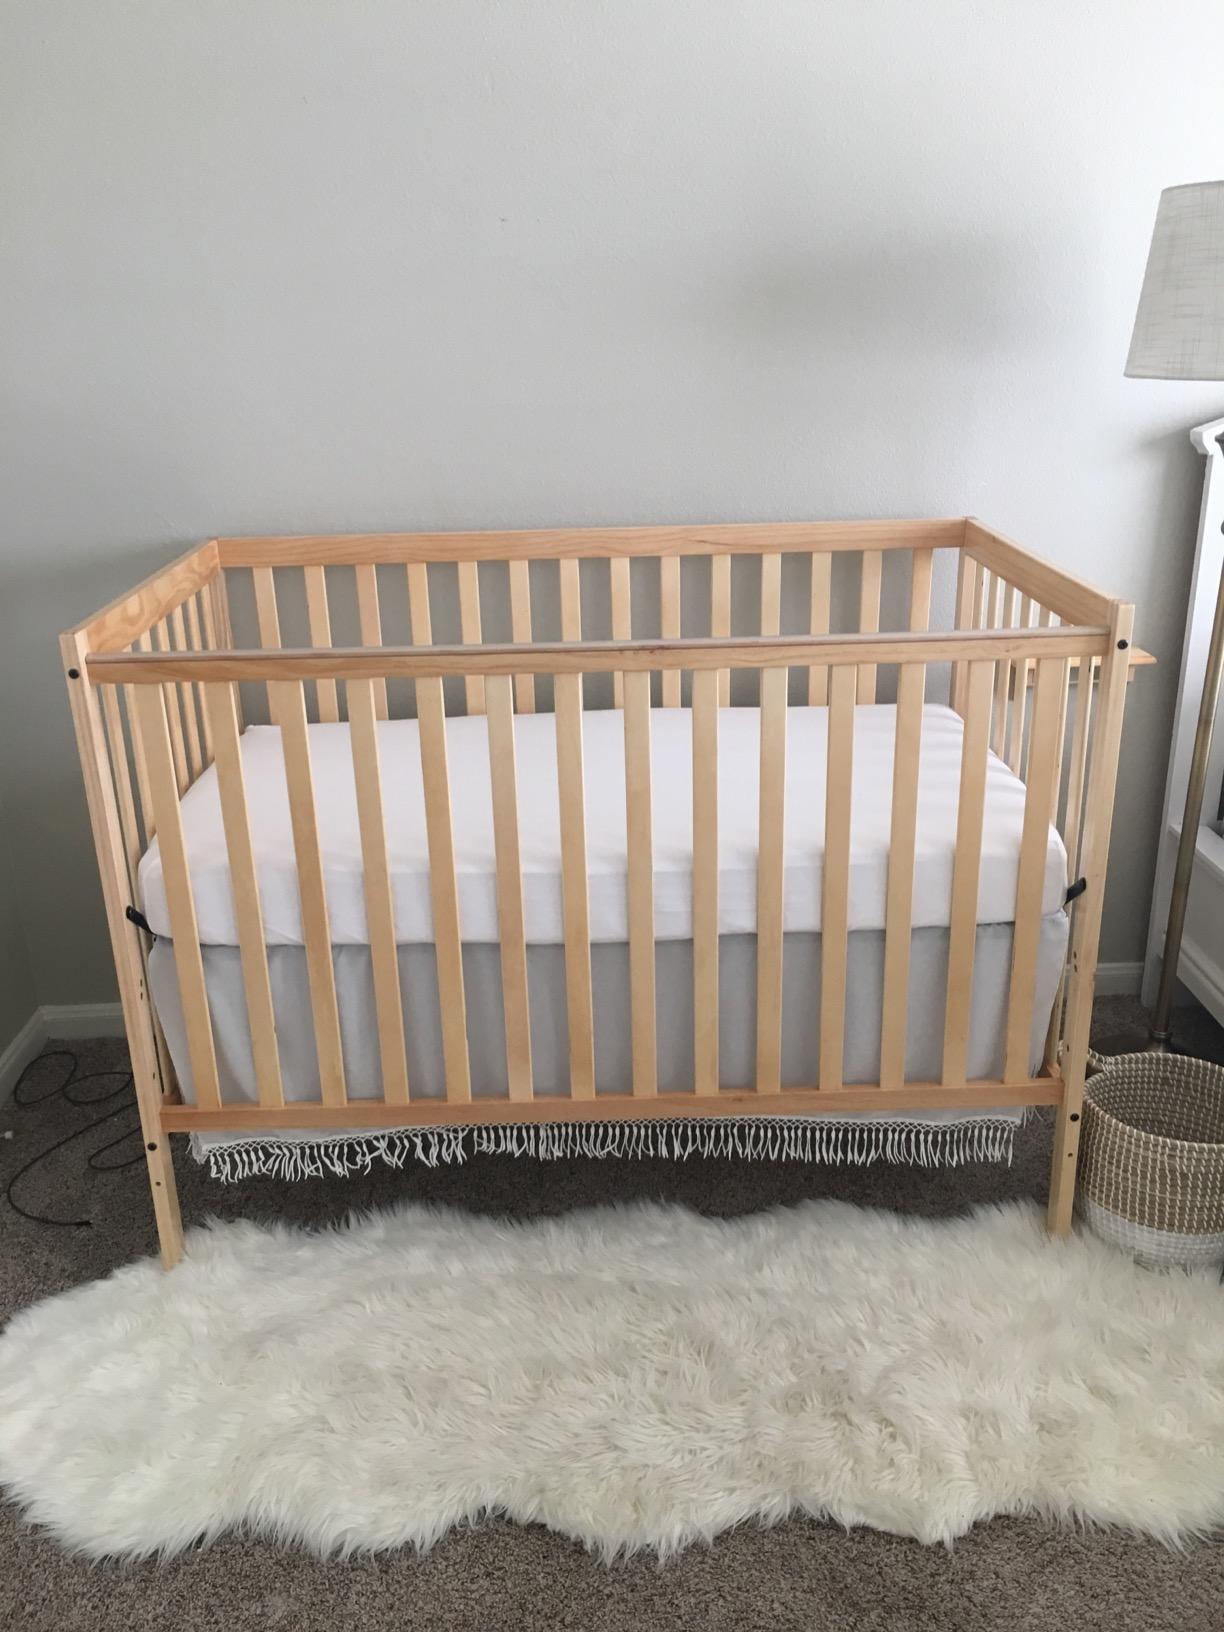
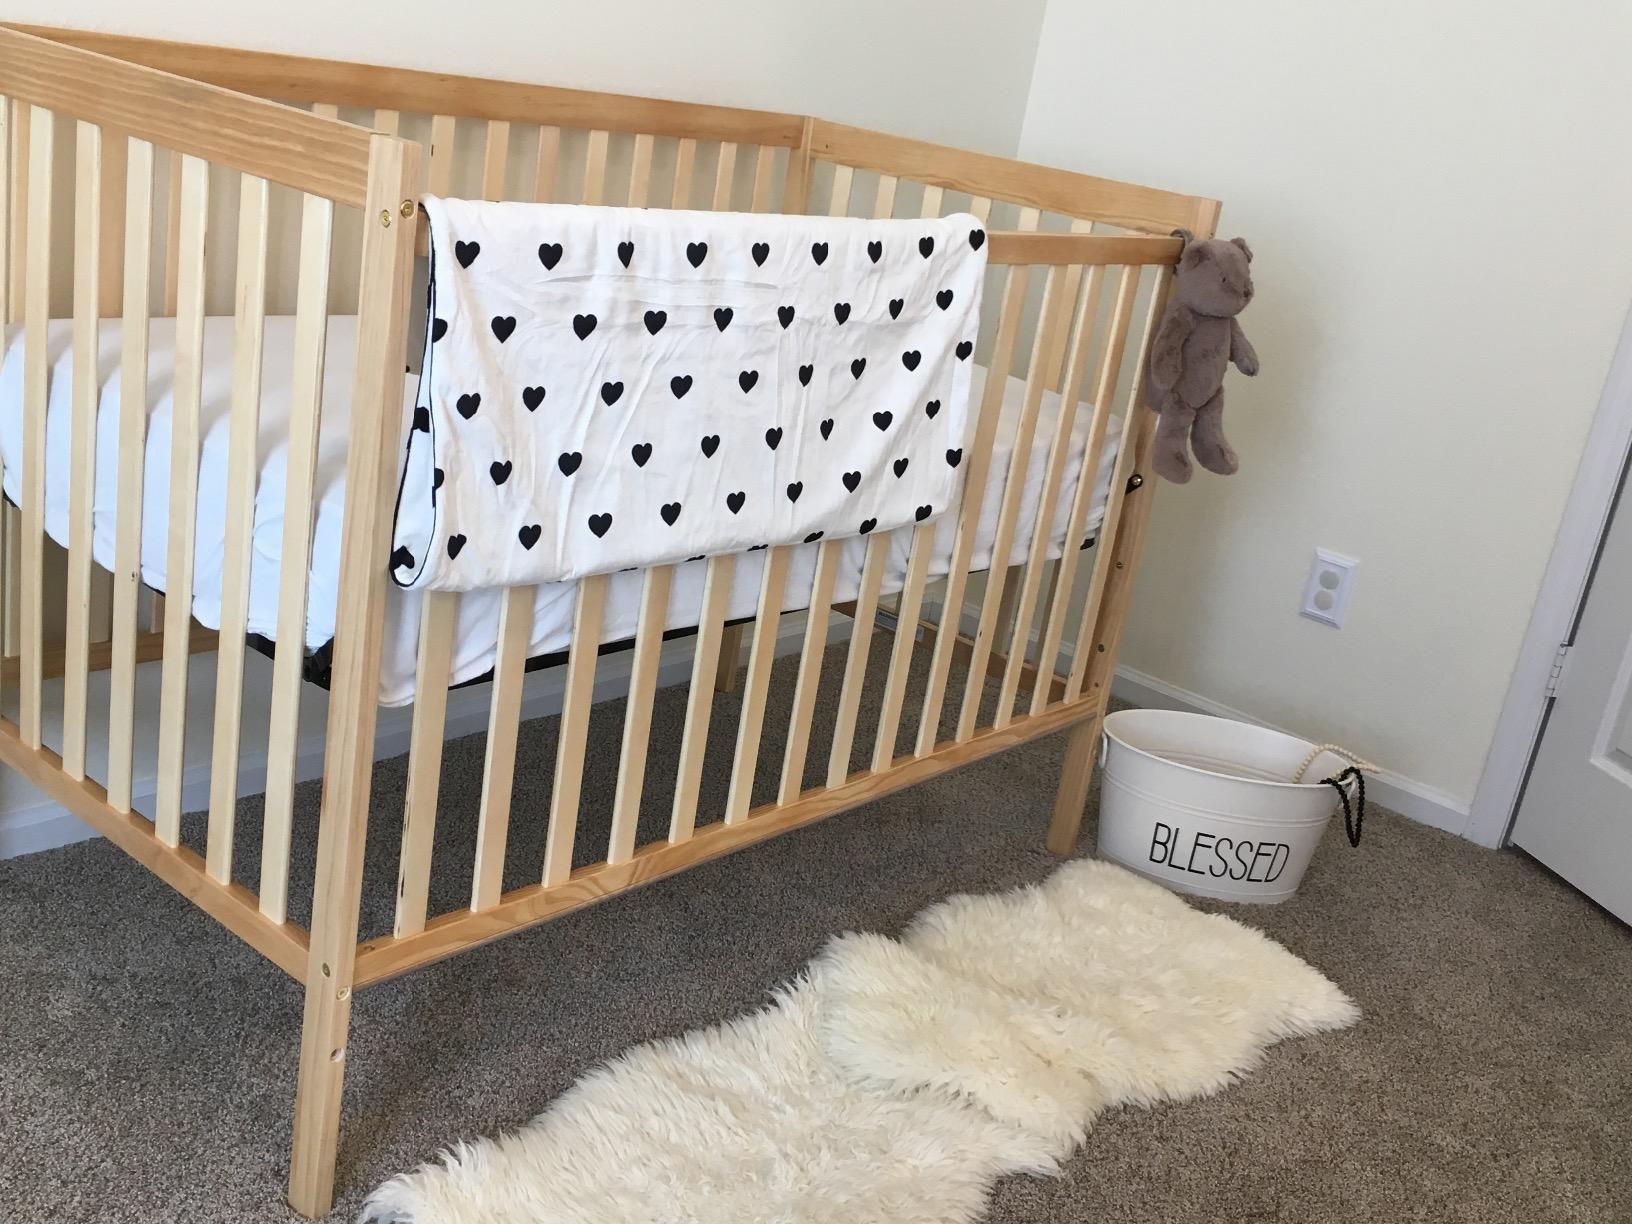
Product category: products_crib
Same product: yes